Healthcare in Singapore

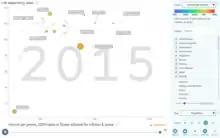
Comparison of income per person and life expectancy for some countries in 2015

Stamford Raffles arrived in Singapore in January 1819, with a single accompanying doctor, a sub-assistant surgeon named Thomas Prendergast, then the medical officer in Penang's General Hospital. After a treaty was signed allowing the British East India Company to set up a trading post in Singapore, Prendergast oversaw the newly established post's medical needs until William Montgomerie arrived and served as Singapore's first surgeon. Prendergast, as a military doctor, was put in charge of the first General Hospital on the island — a small shed erected near the junction of Bras Basah Road and Stamford Road in 1821.